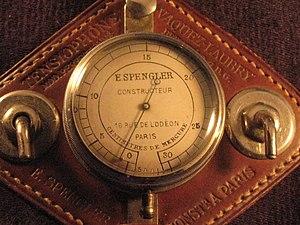
Tensiomètre inventé par Emile Spengler, Henri Vaquez et Charles Laubry
Charles Laubry, né le 11 novembre 1872 à Saint-Florentin et mort le 11 août 1960 à Flogny, est un médecin et cardiologue français.
La pression artérielle, ou pression artérielle systémique, correspond à la pression du sang dans les artères de la circulation systémique. On parle aussi de tension artérielle car cette pression est aussi la force exercée par le sang sur la paroi des artères, ce qui les tend. Stricto sensu, la tension dans la paroi de l'artère résulte directement de la pression.
Louis Henri Vaquez, né le 27 août 1860 dans le 3ᵉ arrondissement de Paris, ville où il est mort le 15 avril 1936 en son domicile dans le 17ᵉ arrondissement, est un médecin, cardiologue, physiologiste et professeur de clinique thérapeutique à la Faculté de Médecine de Paris. Il est l’un des fondateurs de la cardiologie française.
Un tensiomètre, ou sphygmomanomètre est un appareil de mesure médical utilisé pour mesurer la pression artérielle.